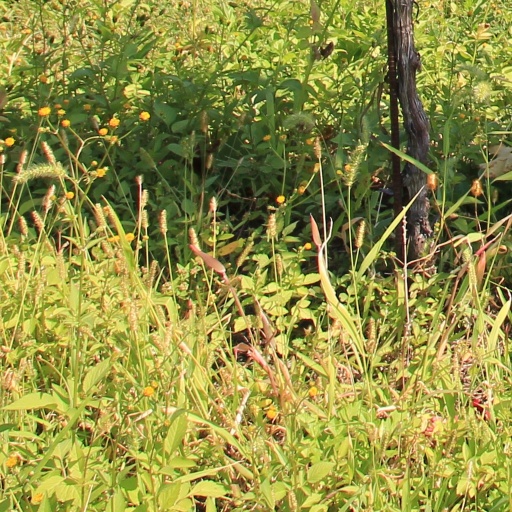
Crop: grape